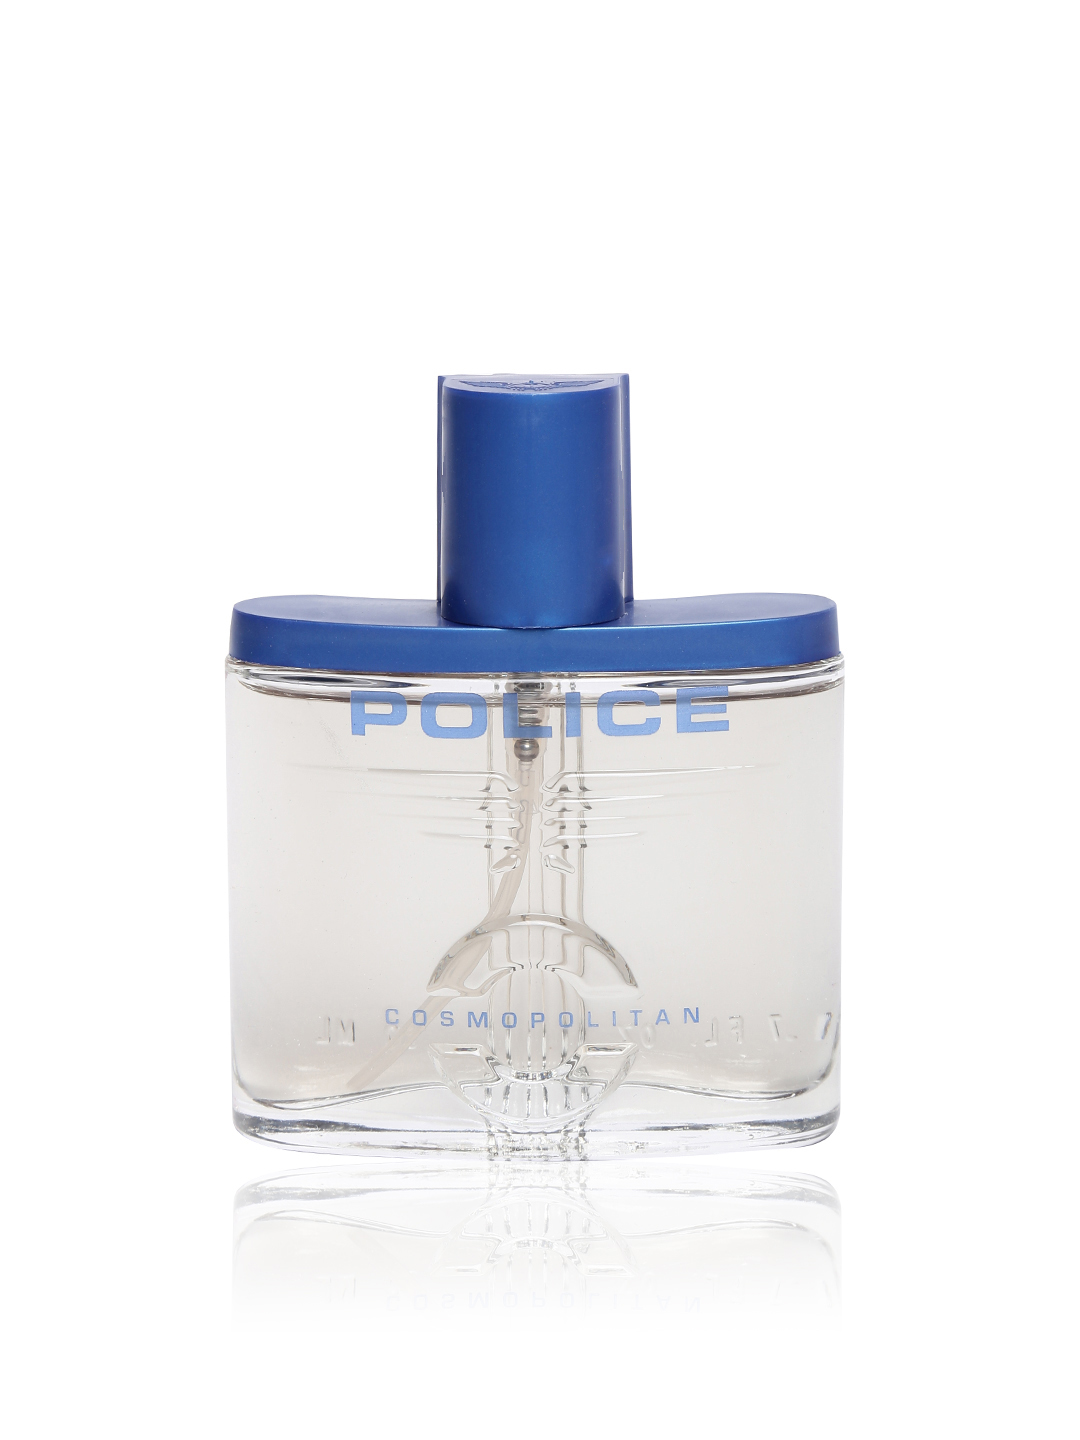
Police Men Cosmopolitan Eau De Toilette Natural Spray
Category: Personal Care / Fragrance / Perfume and Body Mist
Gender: Men
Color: Blue
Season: Spring 2017
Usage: Casual